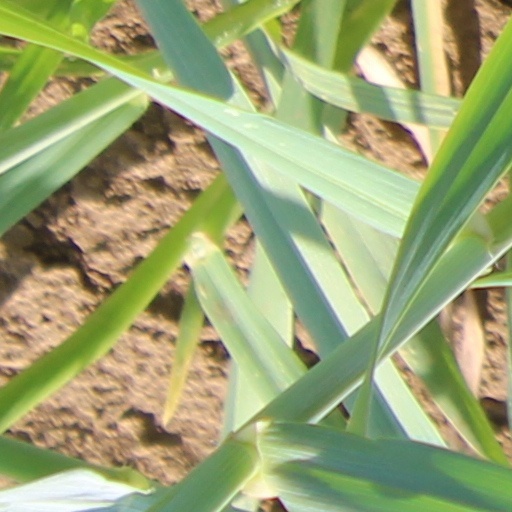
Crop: wheat